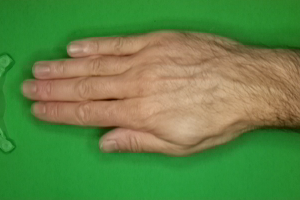
Label: paper